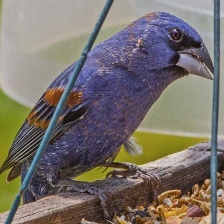
Species: BLUE GROSBEAK
Scientific name: PASSERINA CAERULEA